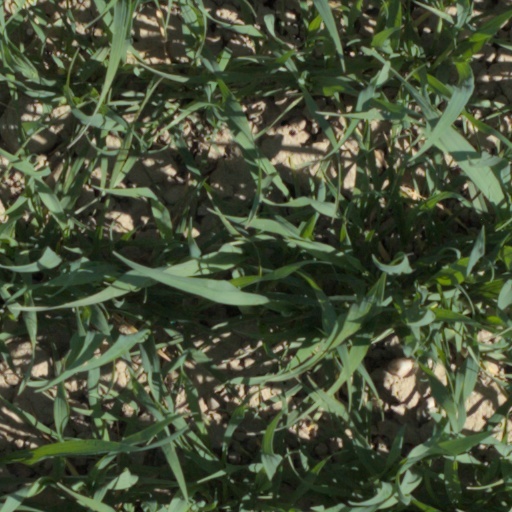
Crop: wheat